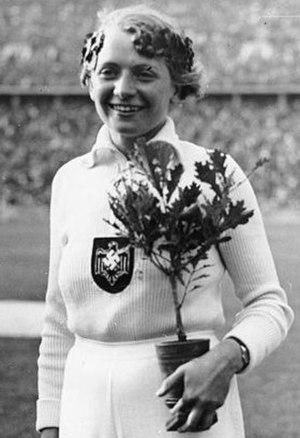
Ottilie Fleischer était une athlète allemande spécialiste du lancer du javelot et du lancer du poids. Sa fille, Gisela Heuser, sur la foi d'une confession de sa mère, a publié en 1966 un livre intitulé Adolf Hitler, mon père dans lequel elle assurait être la fille du Führer.
Cet article présente le classement des médaillés des Jeux olympiques d'été de 1936. Le CIO ne publie pas explicitement ce classement pour chaque Jeux. Ce tableau est trié par défaut selon le nombre de médailles d'or, puis, en cas d'égalité, selon le nombre de médailles d'argent, et enfin selon le nombre de médailles de bronze. En cas d'égalité parfaite, la convention est de lister les pays par ordre alphabétique.